Peyton Manning

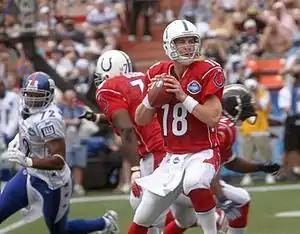
Manning at the 2006 Pro Bowl

In 2005, the Colts had a greatly improved defense over that of recent years. Combining this with their offense, they won their first 13 games, including a 40–21 rout over the two-time defending Super Bowl champion New England Patriots. This was Manning's first road win against the Patriots in eight attempts, and his three touchdown passes earned him AFC Offensive Player of the Week honors. By week 15, the Colts had a perfect 13–0 record, and secured the AFC South and home-field advantage throughout the playoffs. Nevertheless, head coach Tony Dungy made the decision to play all of his regular starters against the San Diego Chargers. However, the Colts played a sub-par game against the Chargers and fell short of the win; the score was 26–17. Manning finished the 2005 season with 3,747 passing yards, which was the first time he threw less than 4,000 yards since his rookie season in 1998, largely because Manning sat out much of the final two games with the top AFC seed clinched. His quarterback rating of 104.1 was the highest in the league for the season.